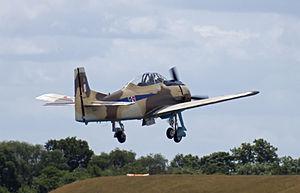
La guerre d'Algérie a vu l'utilisation d'armes d'origines diverses, à la fois par l'armée française et par les indépendantistes de l'armée de libération nationale. Les autres forces, qui combattaient les indépendantiste en conflit ouvert avec l'ALN, et vers les derniers mois de la guerre l'OAS, pro-Algérie française mais qui s'attaque également aux intérêts français, utilisent des armes plus légères.